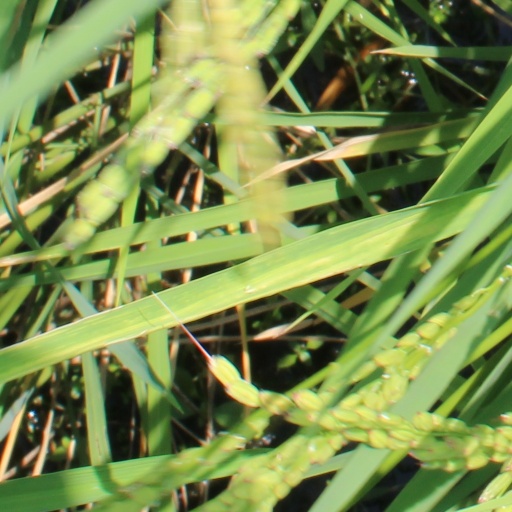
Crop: rice